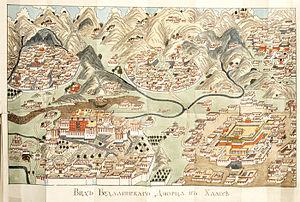
On dénombre un certain nombre d'Européens qui ont pu se rendre au Tibet avant 1950. Les premiers visiteurs y arrivèrent au Moyen Âge. Il s'agissait au départ surtout de commerçants et de missionnaires chrétiens. Les explorateurs arrivèrent plus tard.
Nikita Iakovlevitch Bitchourine, plus connu sous son nom monastique de Hyacinthe ou Iakinf, est un sinologue russe. Fondateur de la sinologie en Russie, il s'intéressa aussi à la Mongolie et au Tibet.
Lhassa, ou Rasa dans la période pré-bouddhique, est une ville-préfecture, capitale du Tibet, région autonome de la république populaire de Chine depuis 1965.
La porte ouest de Lhassa, en tibétain Pargo Kaling et en anglais Western Gate, est un chörten monumental dont la base, en forme d'arche, servait de porte d'entrée, depuis l'ouest, à la ville de Lhassa, entre la colline de Marpori et celle de Chagpori. Ce chörten est en fait l'élément central d'un ensemble de trois chörtens en ligne, les deux autres, qui sont de moindre taille, étant perchés respectivement là où commencent l'une et l'autre colline.